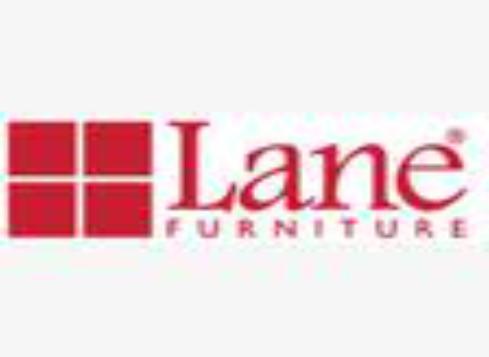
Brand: Lane Furniture
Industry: Necessities